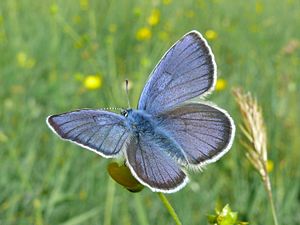
Engblåfugl
Han
Han
Engblåfugl er en sommerfugl i blåfuglefamilien. Den er udbredt i størstedelen af Europa, i dele af Nordvestafrika og mod øst gennem Asien til Mongoliet. Den findes i Danmark især i Jylland, hvor den kan være almindelig på let jord på blomsterrige enge og overdrev, både tørre og fugtige. Arten er generelt i tilbagegang i Europa, fordi dens levesteder indskrænkes. Engblåfugl har i Danmark en enkelt generation på et år og ses især flyve i juni og juli. Dens flugt er usikker med korte svæv og den sætter sig ofte i vegetationen med halvt udslåede vinger.